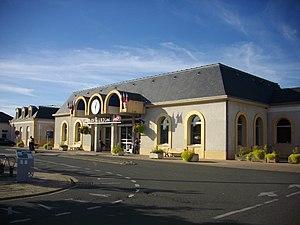
Gare de Vierzon (Cher, France)
La ligne des Aubrais - Orléans à Montauban-Ville-Bourbon est une des principales lignes radiales du réseau ferroviaire français. Longue de 544 kilomètres, elle forme avec les lignes de Paris-Austerlitz à Bordeaux-Saint-Jean et de Bordeaux-Saint-Jean à Sète-Ville, le grand axe de Paris à Toulouse.